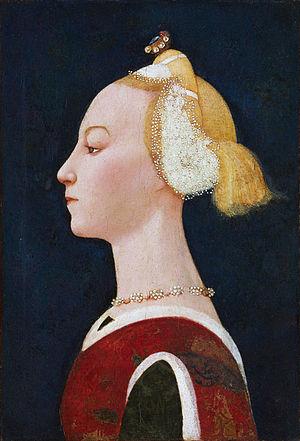
Un courtisan ou une courtisane est étymologiquement une personne qui demeure à la cour du souverain. La signification de ces deux termes a cependant évolué de façon bien différente : un courtisan désigne généralement un homme de cour soucieux de plaire jusqu'à l'obséquiosité, alors qu'une courtisane désigne en général une prostituée de luxe ou une demi-mondaine.